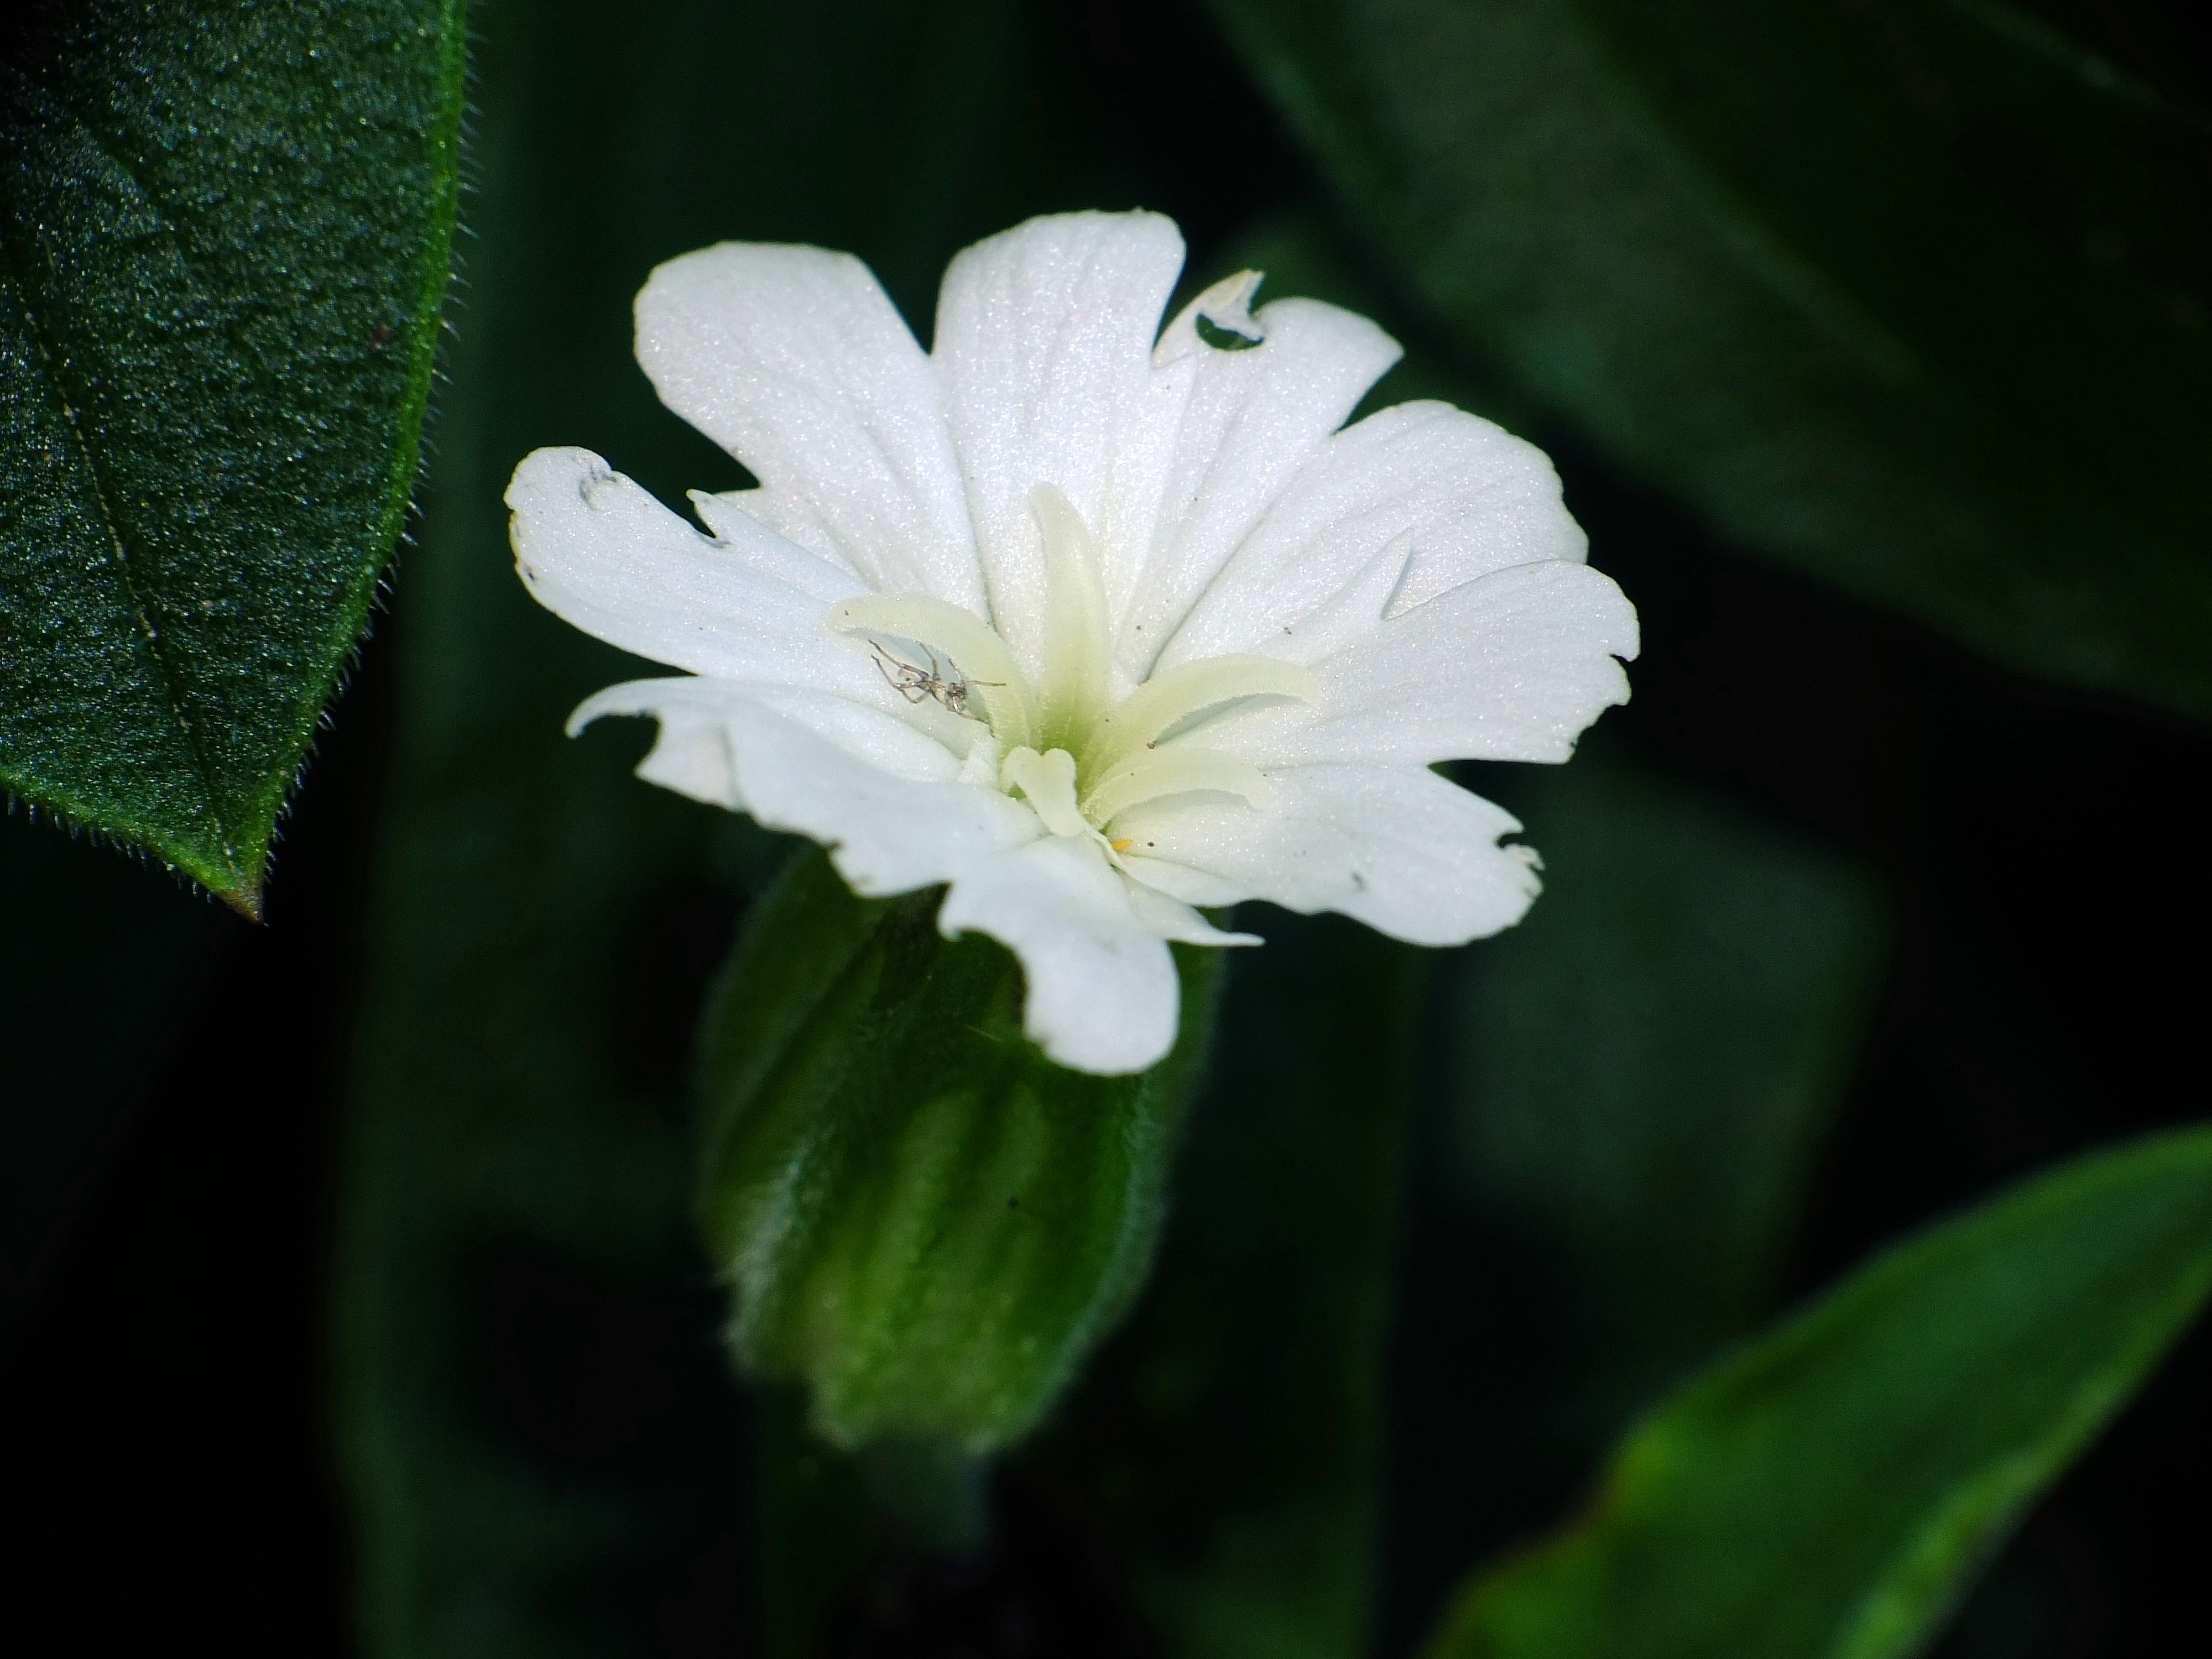
nature, blossom, plant, photography, leaf, flower, petal, green, macro, botany, flora, wildflower, flowers, close up, naturaleza, flores, galicia, pontevedra, espana, ggl1, gaby1, raynox250, fujifilmxs1, macro photography, pontevedragaliciaespa a, flowering plant, plant stem, land plant